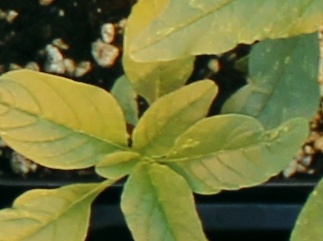
Label: Waterhemp